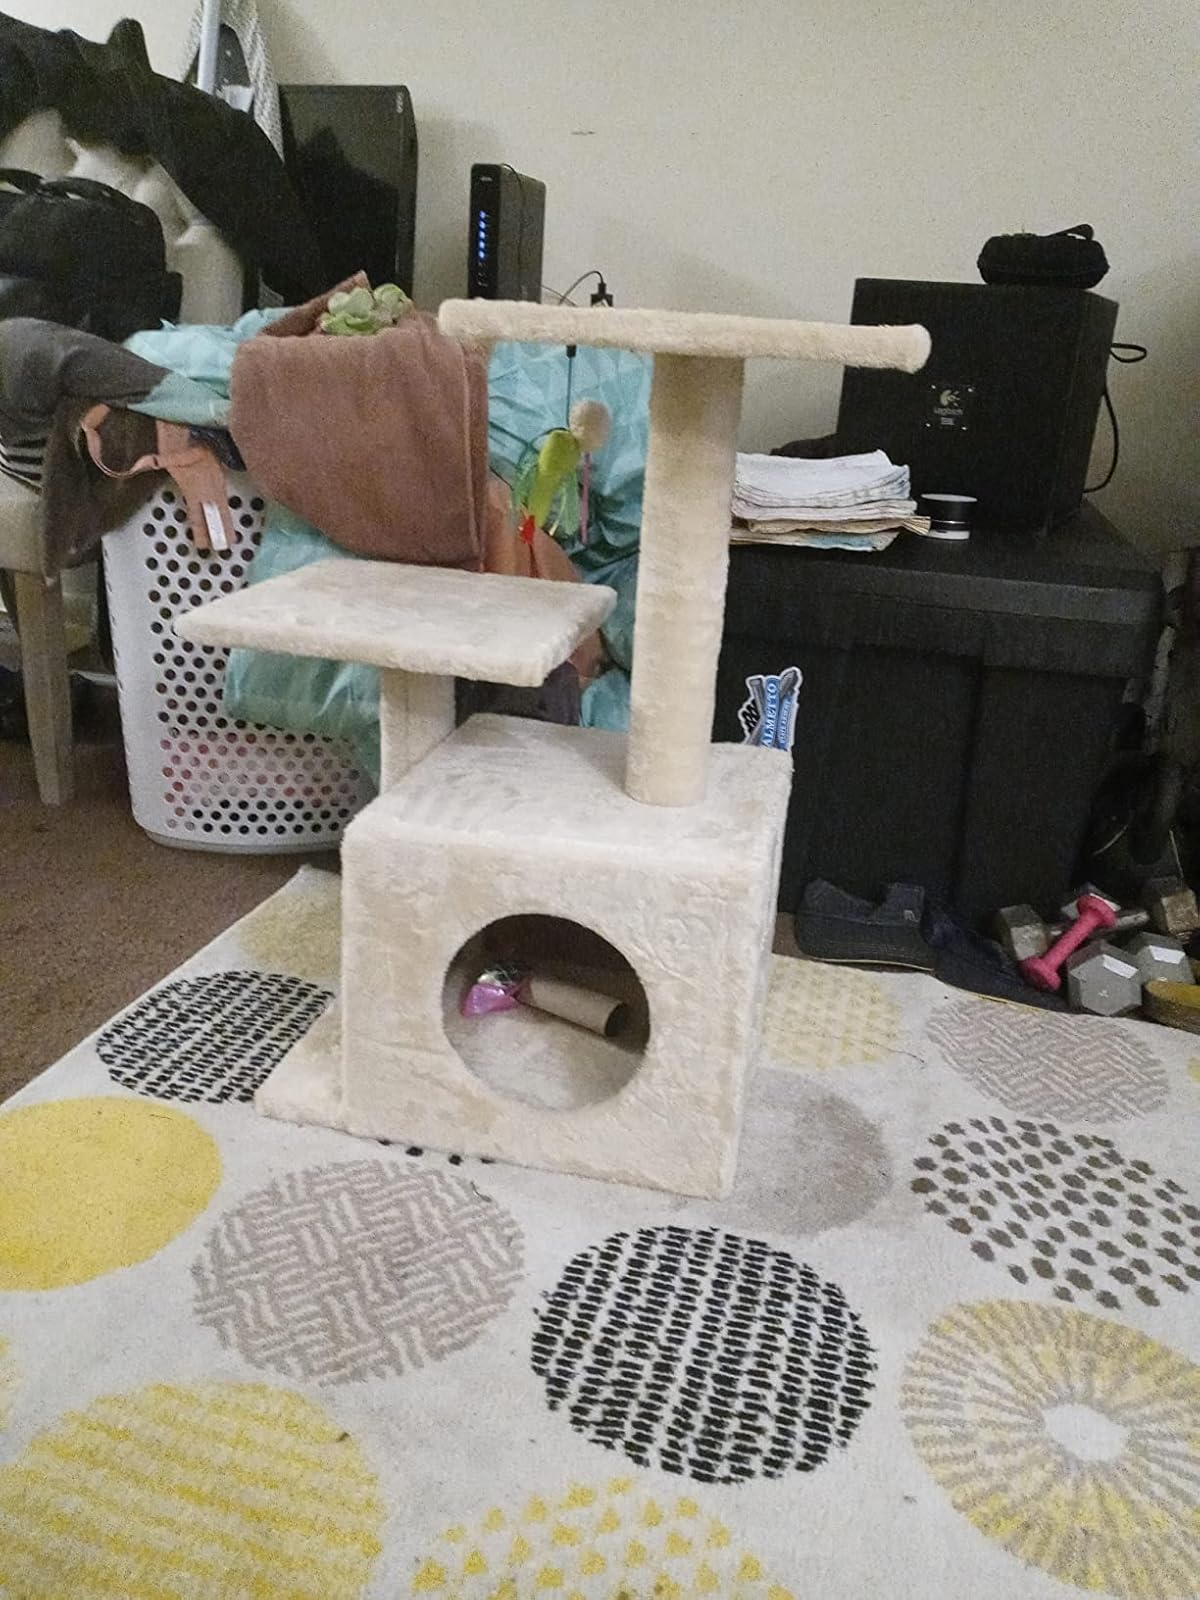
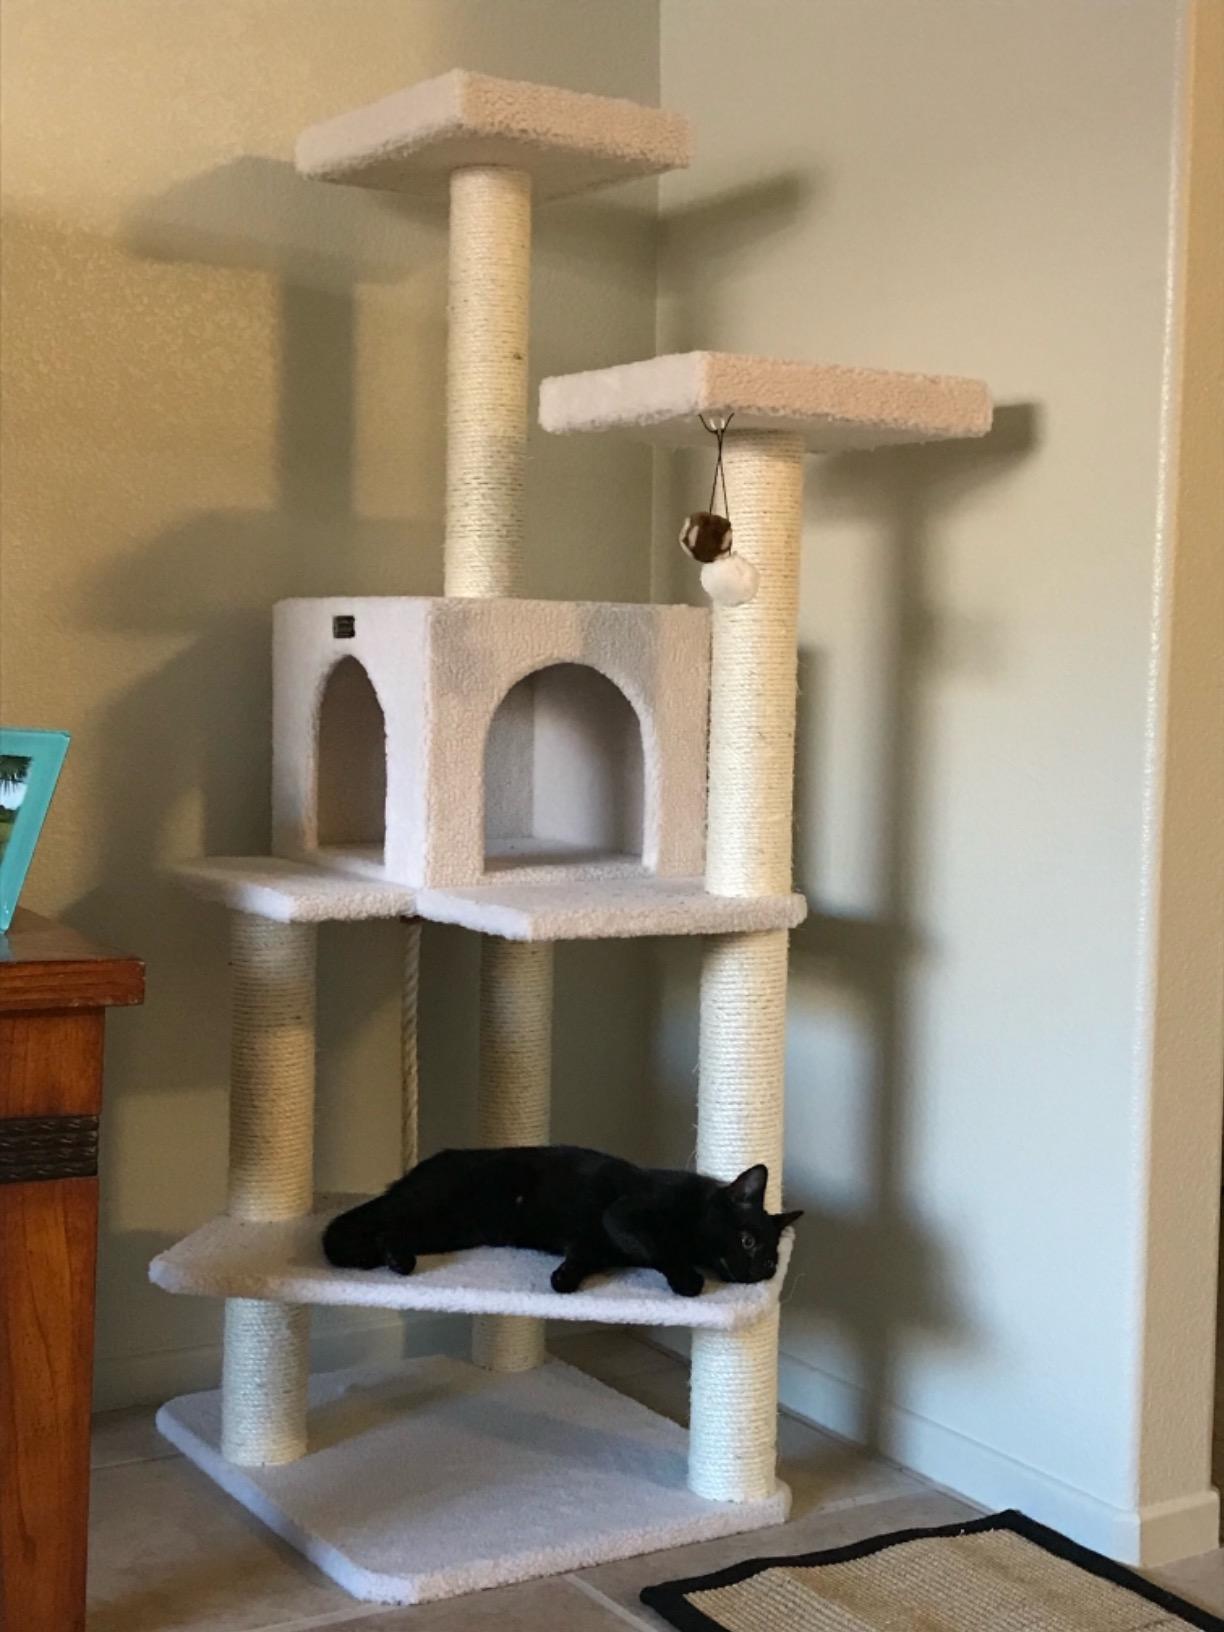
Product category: items_cat tree
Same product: no